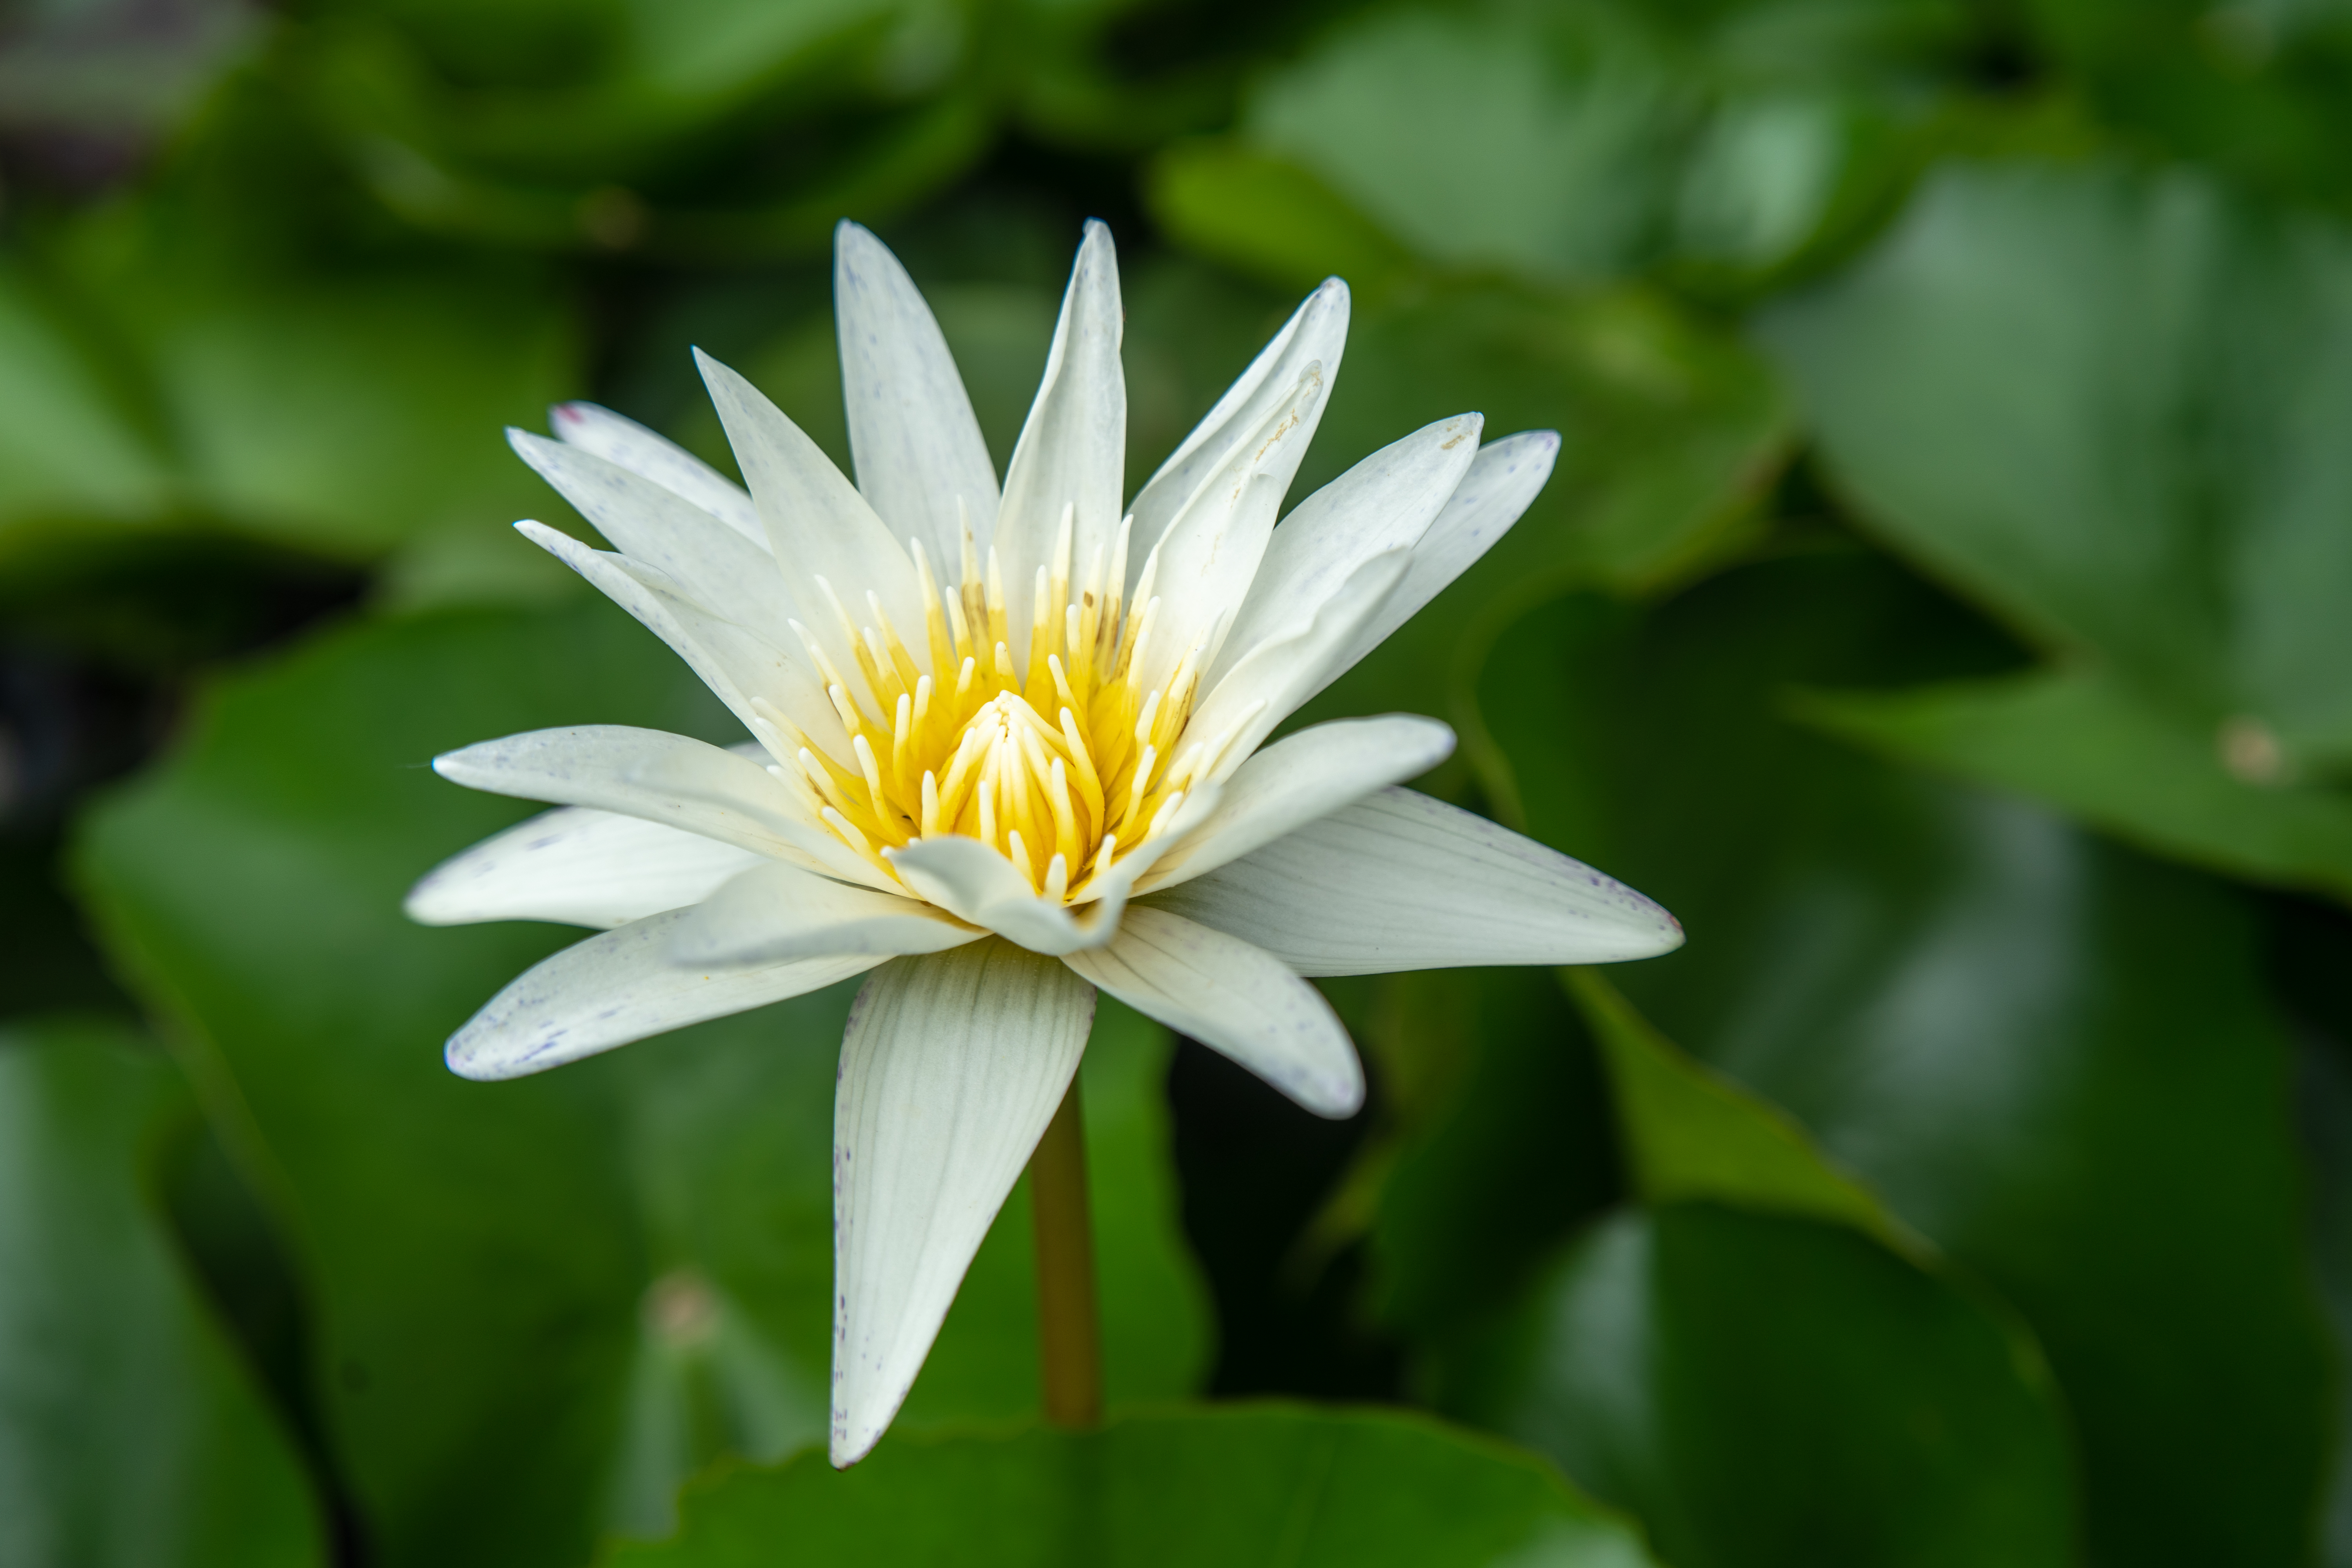
flower, light, asia, asian culture, background, beautiful, beauty, beauty in nature, bloom, blooming, blooming flower, blossom, botany, buddhism, clear, detail, elegant, environment, floating, flora, floral, floral pattern, garden, gardening, green, growth, lake, leaf, lily, lotus, natural, nature, orange, orange lotus, oriental, peace, plant, pond, pool, pure, religion, summer, sunlight, thailand, water, white, white flower, white lotus, flowering plant, fragrant white water lily, petal, aquatic plant, sacred lotus, yellow, water lily, wildflower, close up, lotus family, terrestrial plant, photography, macro photography, annual plant, plant stem, dicotyledon, lily family, perennial plant